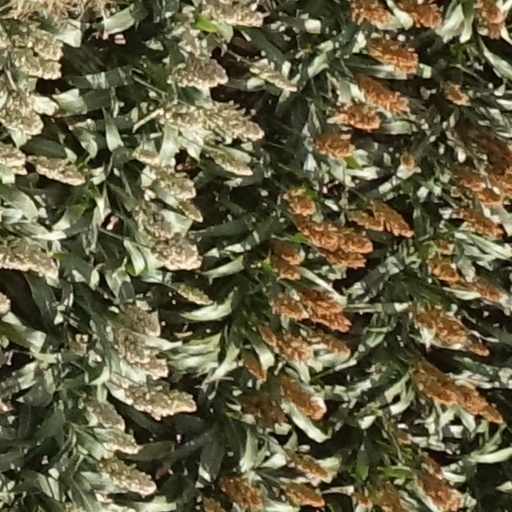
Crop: sorghum